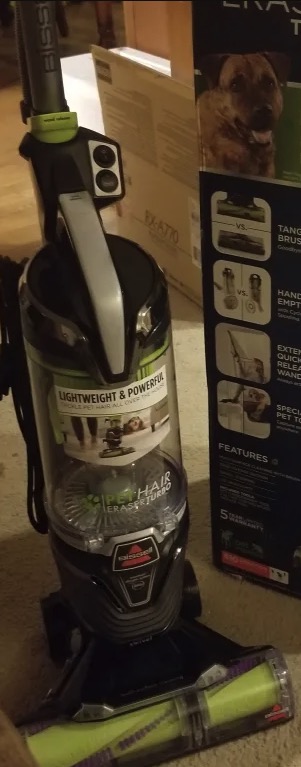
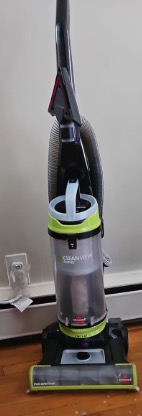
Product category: items_vacuum
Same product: no